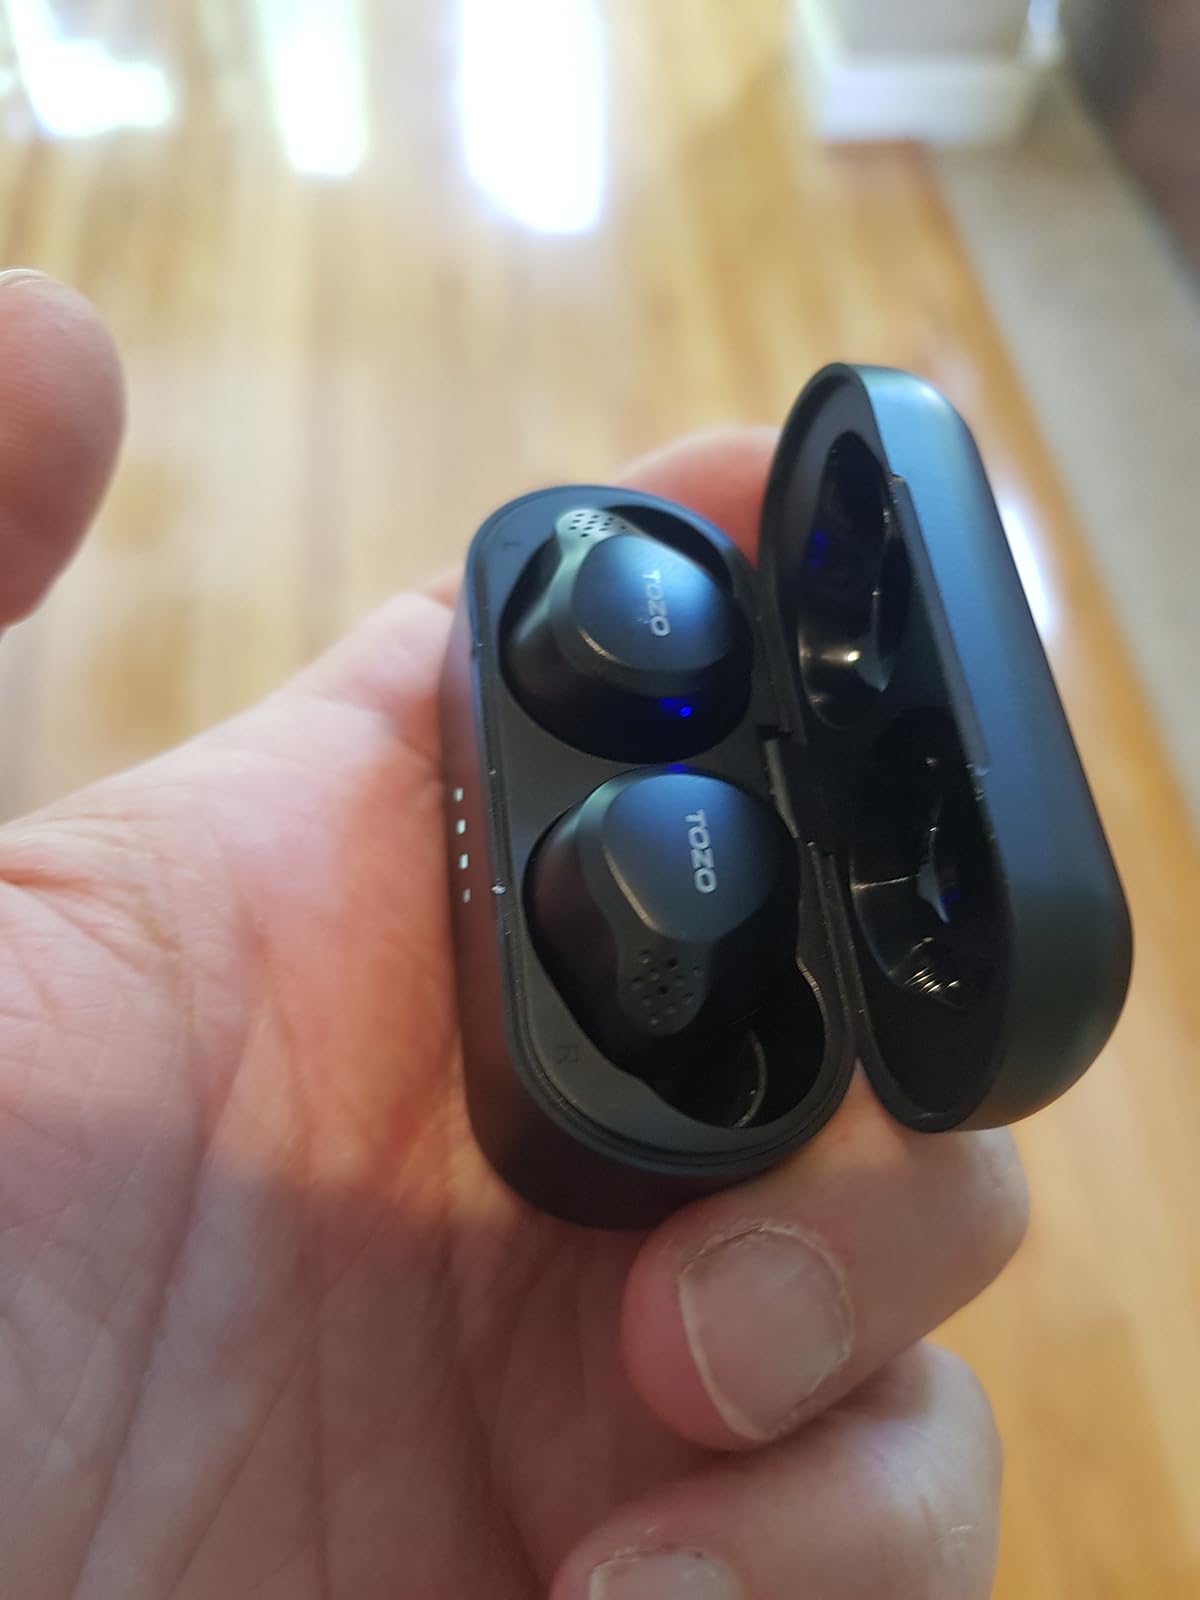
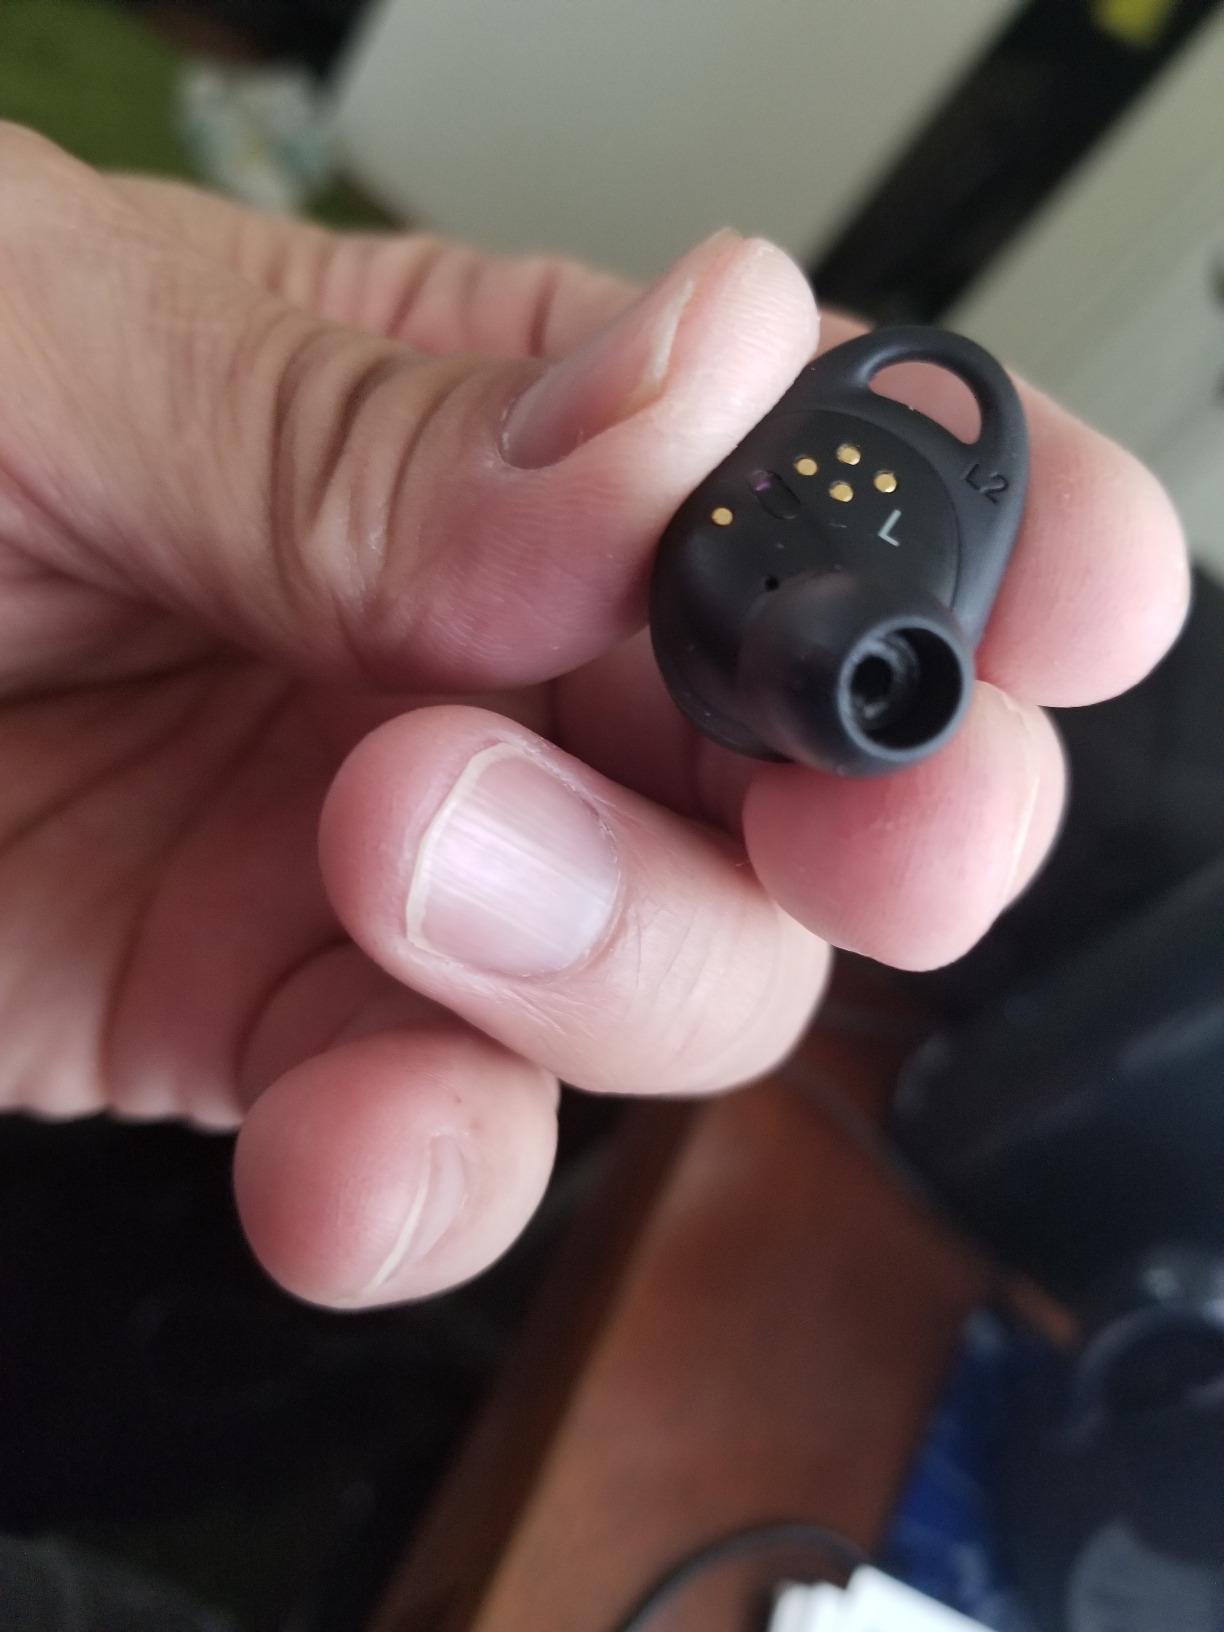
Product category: earbuds
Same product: no